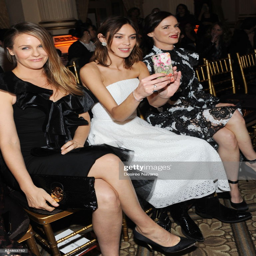
actor , model and actor attend the show during , fashion week